Chevrolet Corvette (C1)

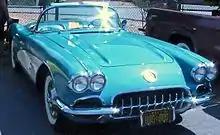
There were fewer and heavier teeth in the grill in 1960

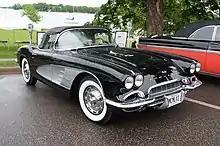
1961 was the last year for two-tone paint until 1978

In an era of chrome and four headlamps, the Corvette adapted to the look of the day. The 1958 model year and the four that followed all had the exposed four-headlamp treatment and prominent grilles, but a faux-louvered hood and chrome trunk spears were unique to this model year. The interior and instruments were updated, including placing a tachometer directly in front of the driver. For the 1958 model, an 8000 rpm tachometer was used with the engines, rather than the 6000 rpm units used in the lower horsepower engines. Optional engine choices included two with twin carburetors (including a version with Carter 2613S and 2614S WCFB four-barrels) and two with fuel injection. The power output for the highest-rated fuel-injected engine was . Displacement remained . For the first time, seat belts were factory-installed rather than dealer-installed as on previous models. Options that were not popular included RPO 684 heavy-duty brakes and suspension (144), RPO 579 engine (554), and RPO 276 15×5.5-inch steel road wheels (404).